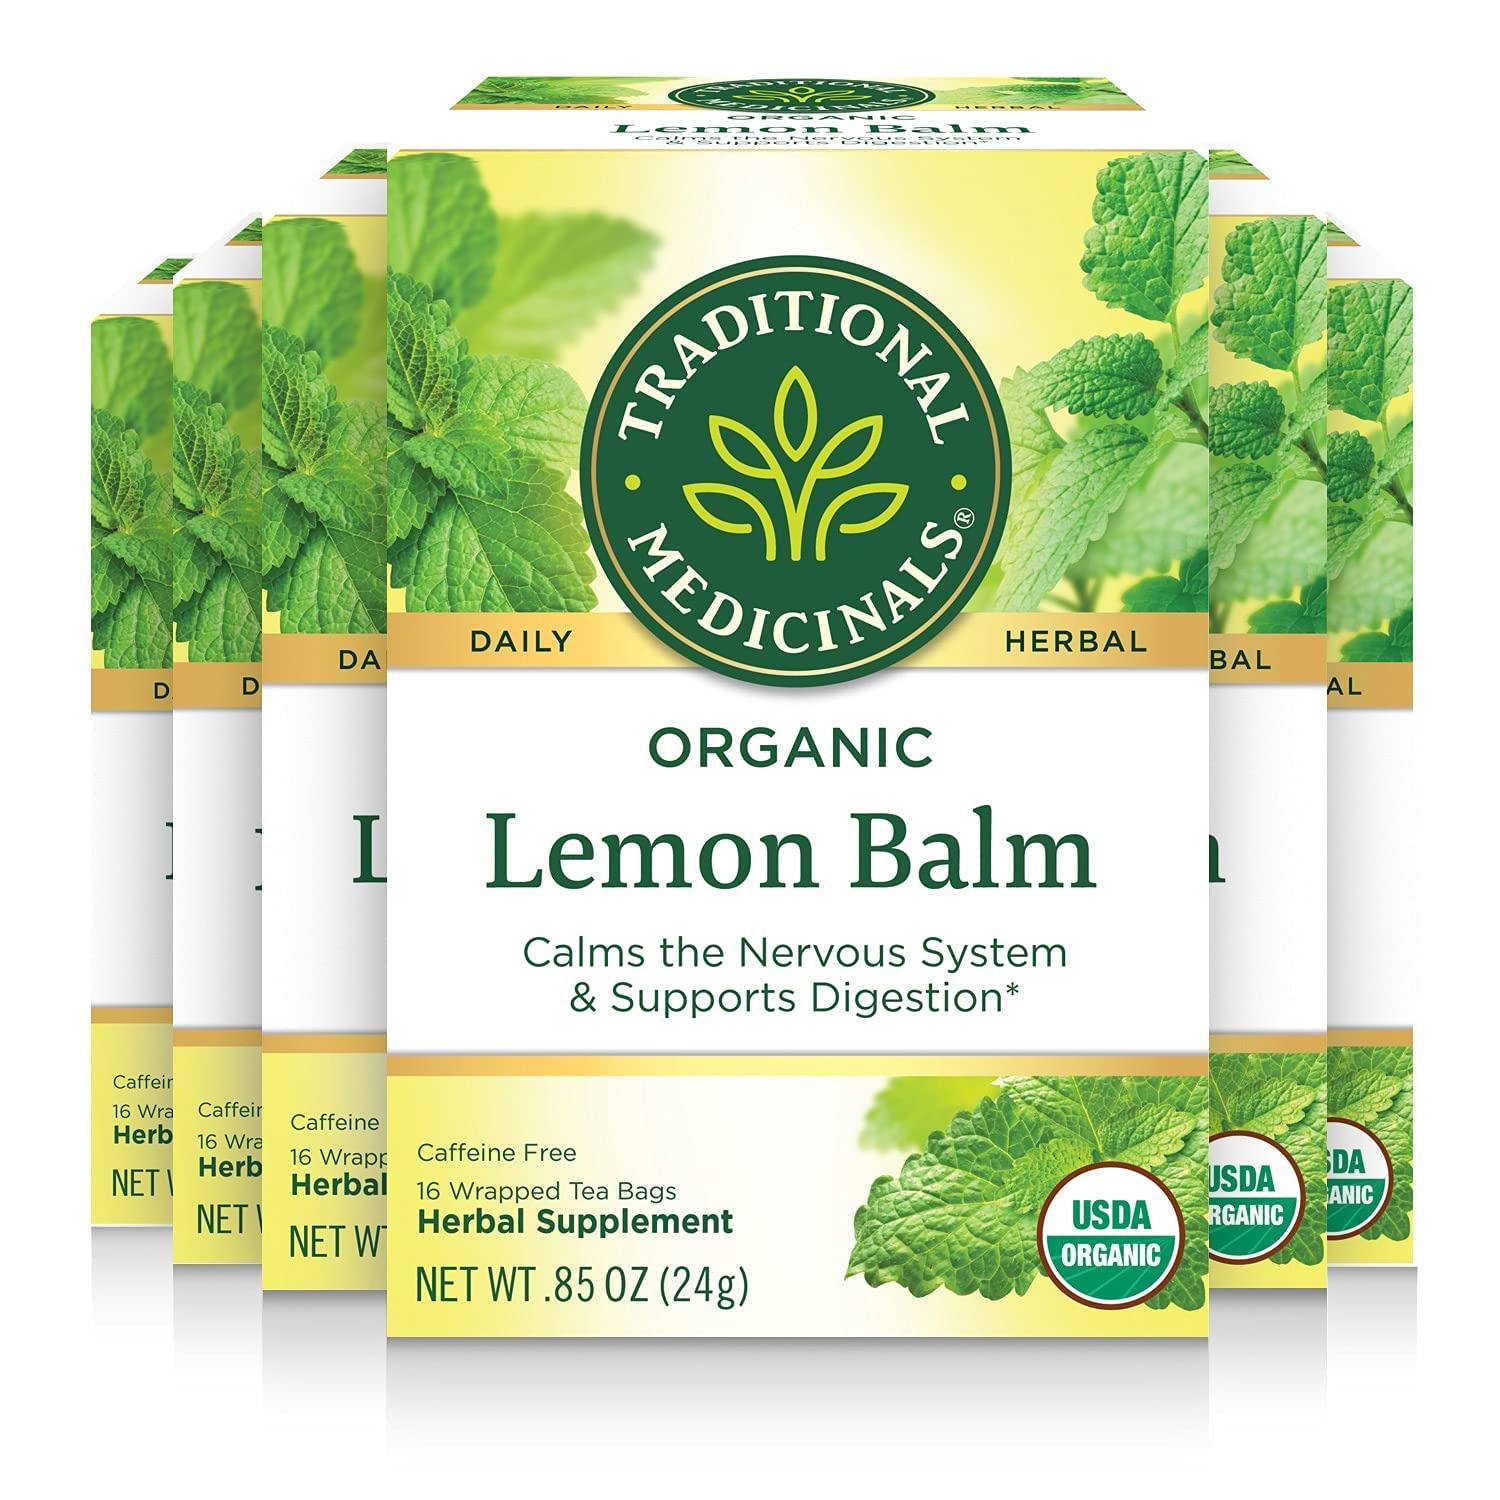
Item Name: Traditional Medicinals Organic Lemon Balm Herbal Tea - 16 bags per pack -- 6 packs
Product Description: Traditional Medicinals Organic Lemon Balm Herbal Tea - 16 Count (Pack of 6) - With broad leaves and a pleasing lemony scent, lemon balm is traditionally used to support digestion and relieve nervous tension. Native to Southern Europe, people have been cultivating and using this plant for thousands of years. Known as the “bringer of gladness,” it’s sure to brighten your day. From field to cup, we make sure our teas deliver the benefits of these amazing plants. To deliver consistently high-quality teas, we source organically farmed or organically wild-collected herbs from ethical trading partnerships, seeking out medicinal-grade plants. Only a small fraction of the world’s herb supply meets our high-quality standards. Instructions: POUR 8 oz. freshly boiled water over 1 tea bag. COVER & STEEP for 5-10 min. SQUEEZE tea bag to ensure maximum goodness. Warnings: This product may cause drowsiness. Exercise caution if you are driving or involved in activities requiring alertness. Consult your healthcare practitioner prior to use if pregnant or breastfeeding.
Value: 96.0
Unit: Count

Price: 6.49